Picasa

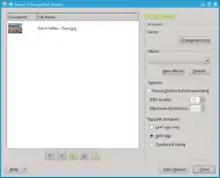
KDE Image Plugin Interface (KIPI) export to Picasaweb

Since June 2006, Linux versions have become available as free downloads for most distributions of the Linux operating system. It is not a native Linux program but an adapted Windows version that uses the Wine libraries. Google has announced that there will be no Linux version for 3.5. The only officially offered 3.x version of the software is Picasa 3.0 Beta for Linux.